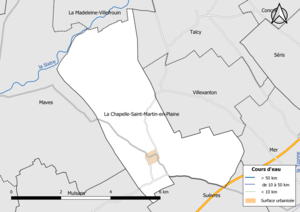
Carte du réseau hydrographique de la commune de fr:La Chapelle-Saint-Martin-en-Plaine (Loir-et-Cher, France).
La Chapelle-Saint-Martin-en-Plaine est une commune française située dans le département de Loir-et-Cher, en région Centre-Val de Loire.